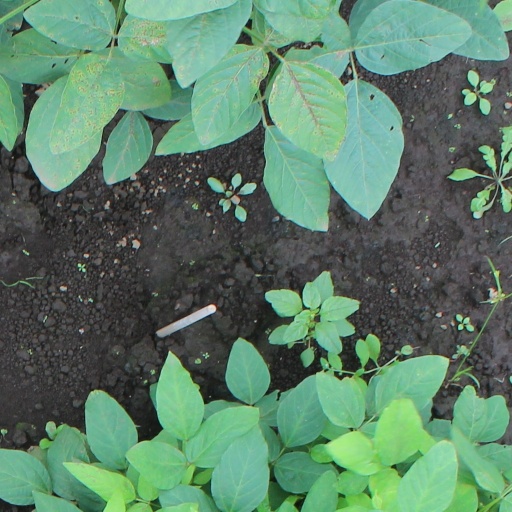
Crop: soybean